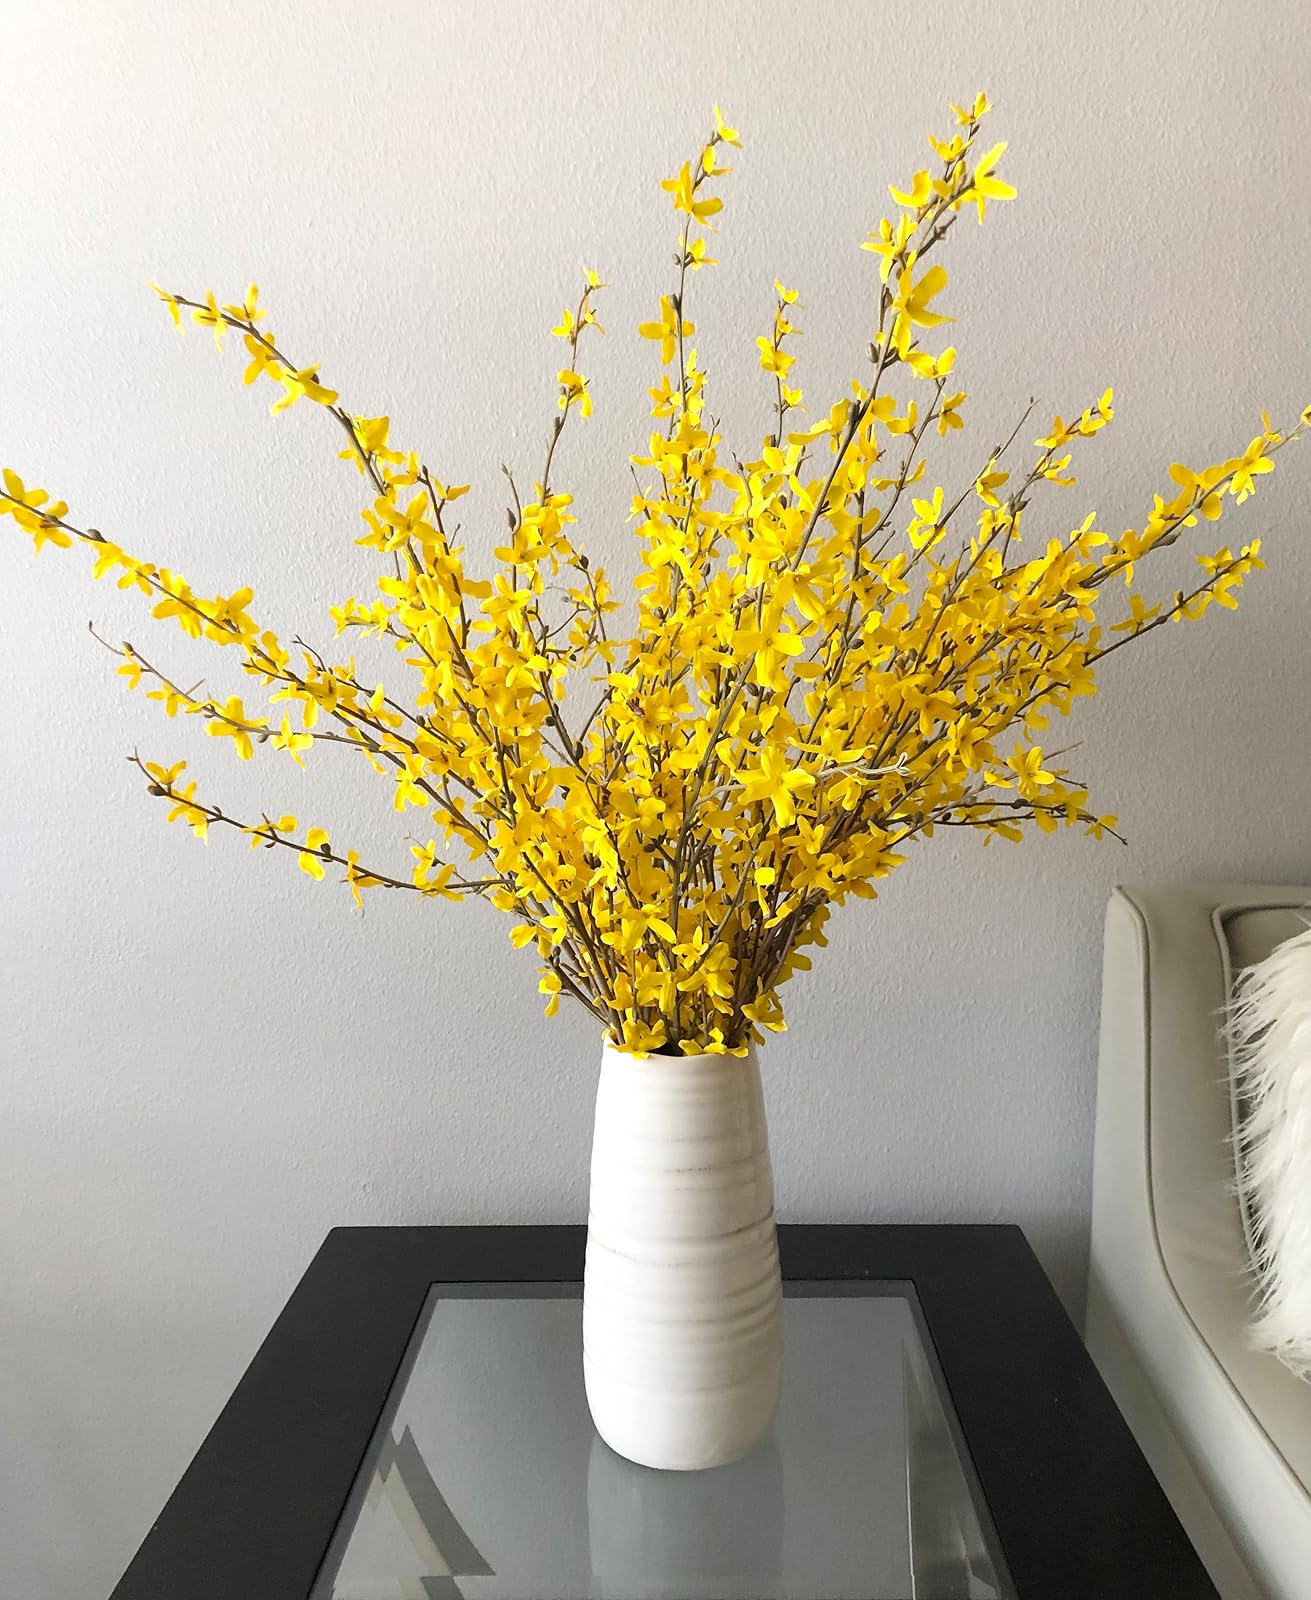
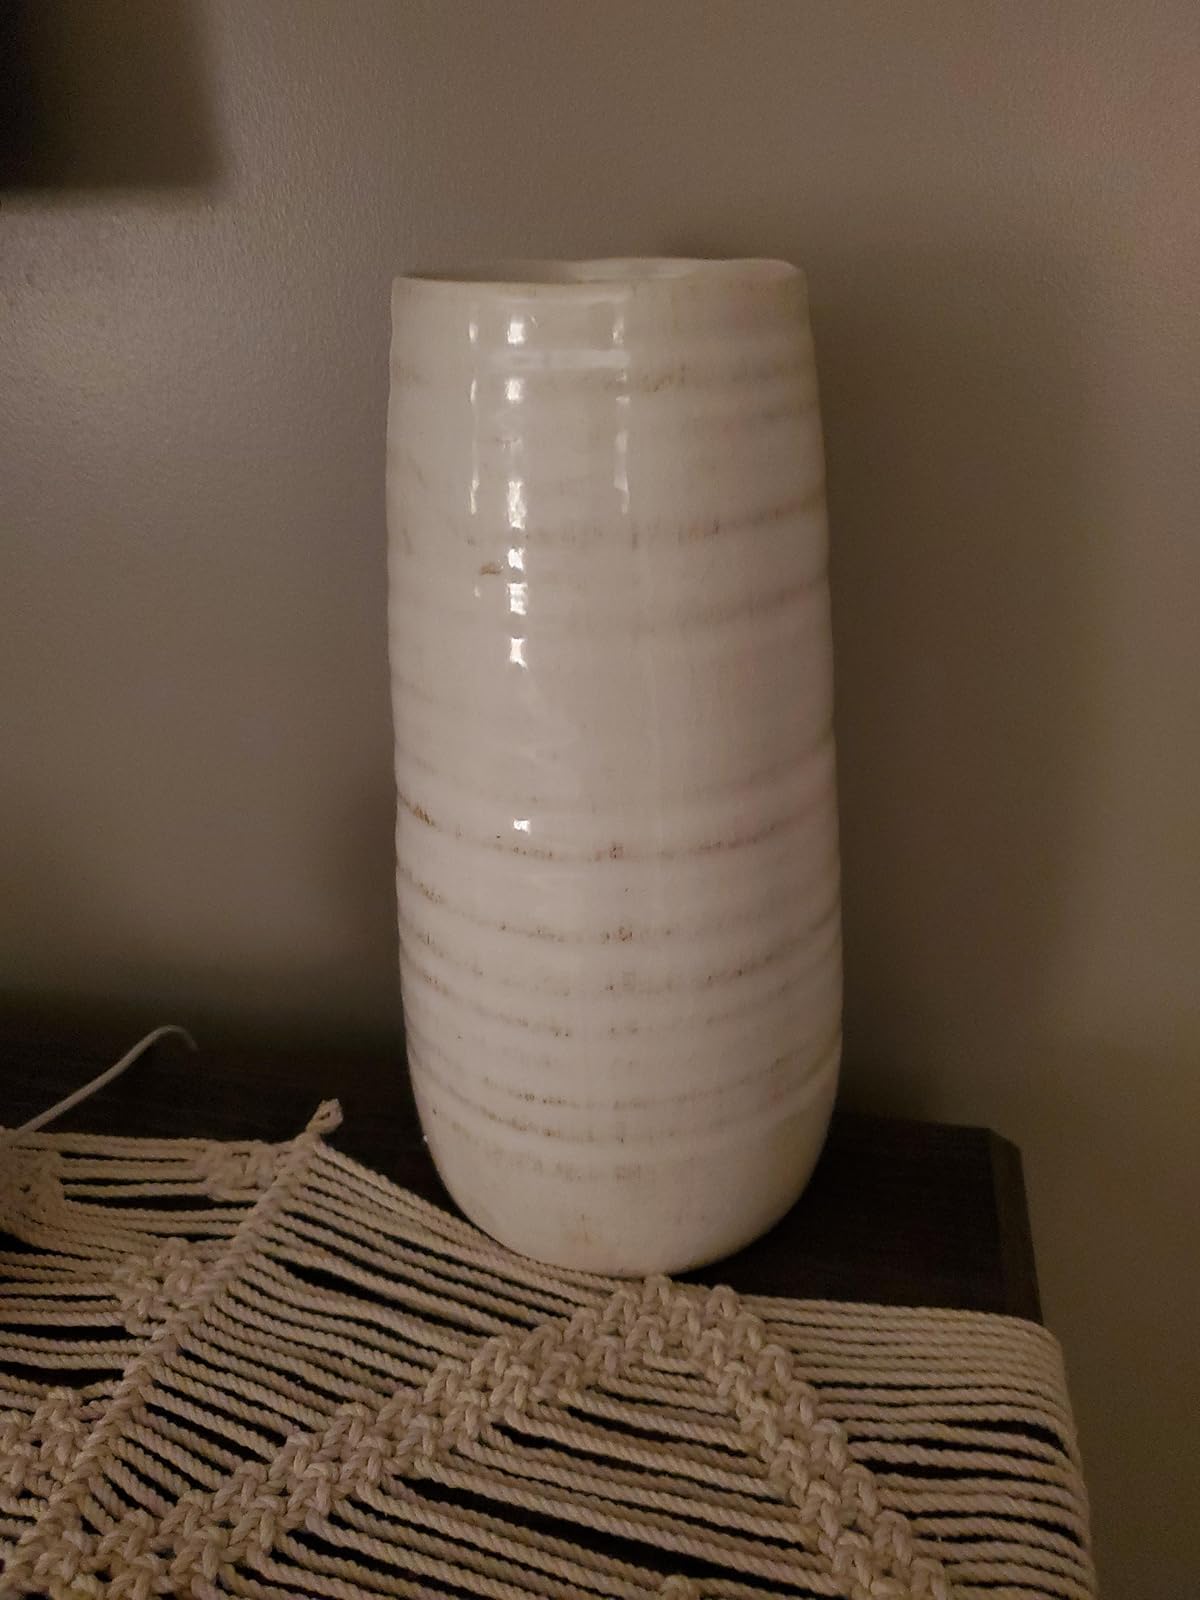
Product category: vase
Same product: yes